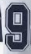
Number: 9